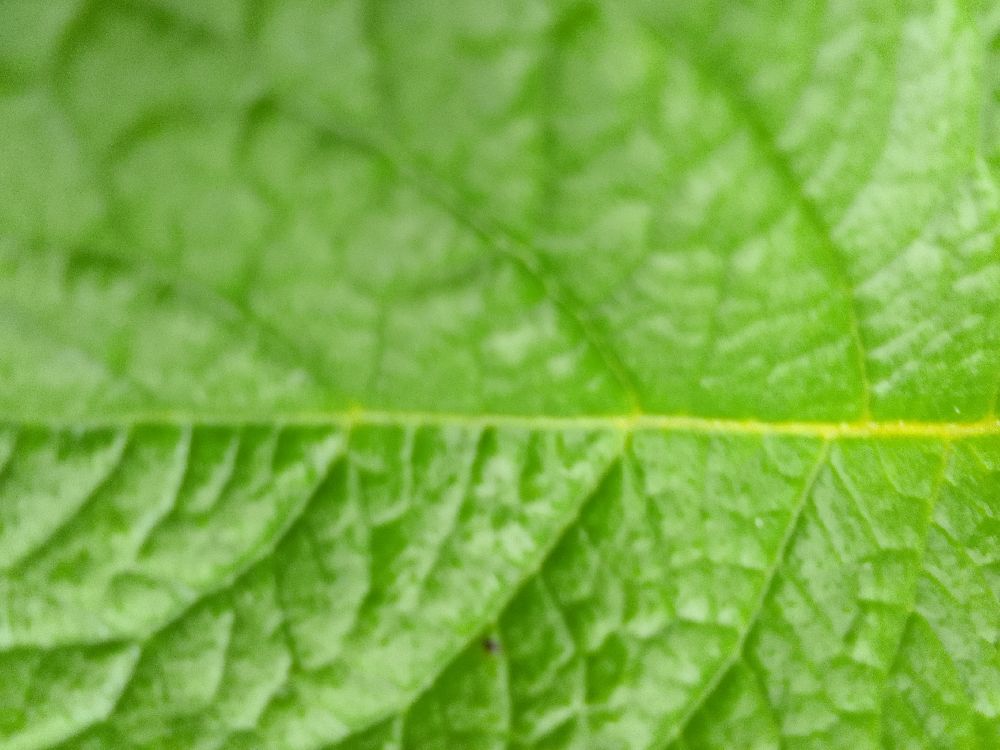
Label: Healthy